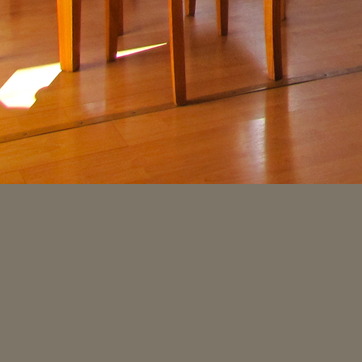
Material: wood